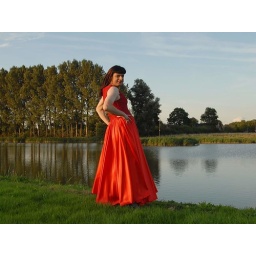
Oops, I need to be careful near the water or I'll become a big red fish ;-)